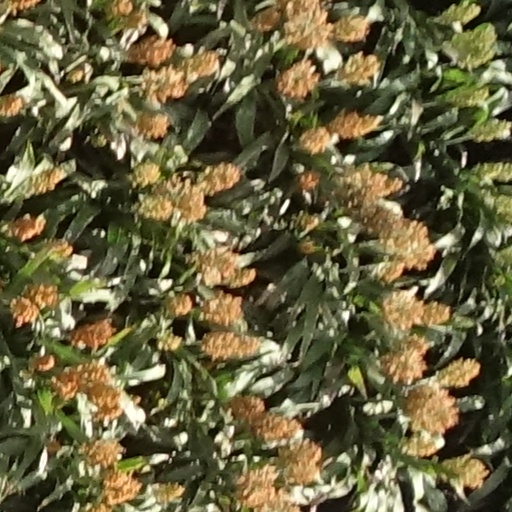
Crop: sorghum